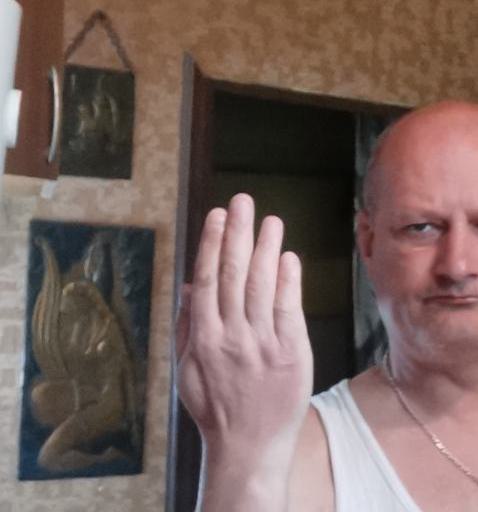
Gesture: stop_inverted